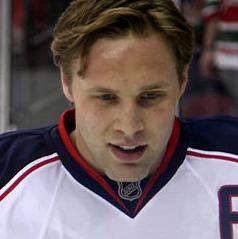
Age: 25